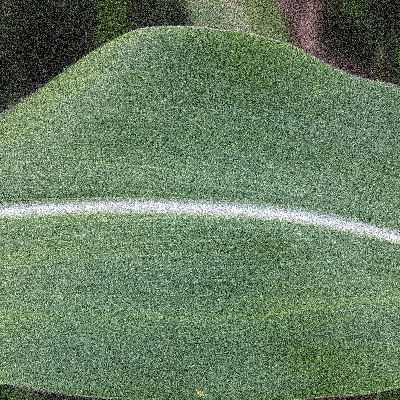
Label: Corn_(Maize)___Leaf_Spot